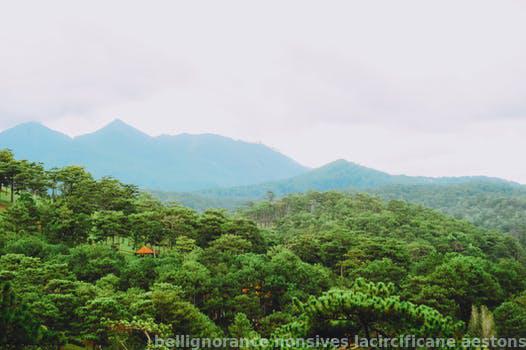
Label: Watermark